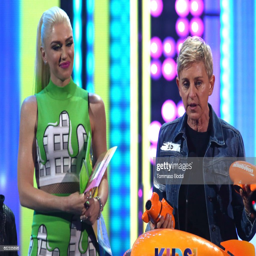
person and celebrity onstage at awards .